Answer in natural language. How many Doorways are visible in the scene? Choose between the following options: 4, 5, 0, 3 or 6
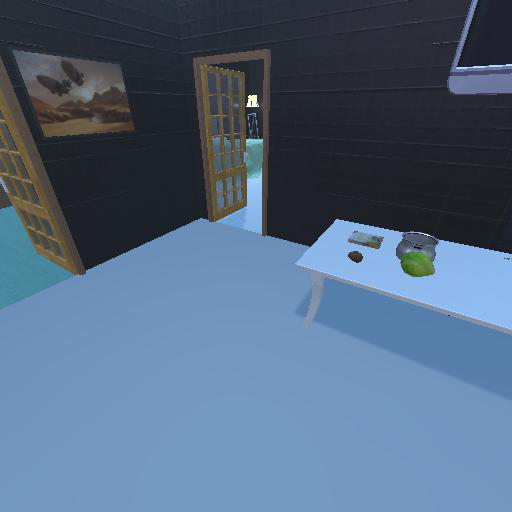
<answer>3</answer>